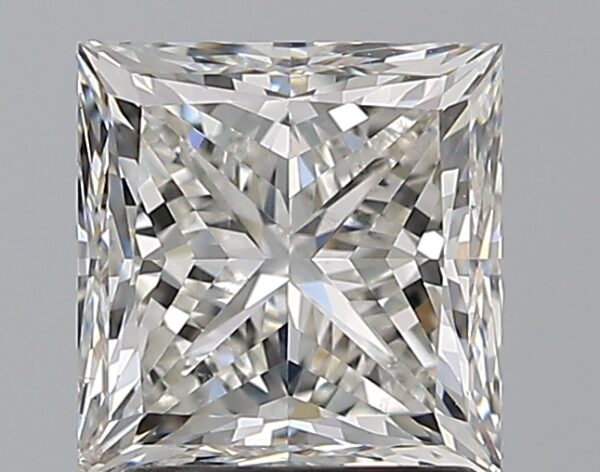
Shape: princess
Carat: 2.01
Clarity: SI2
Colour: H
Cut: VG
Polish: EX
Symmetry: EX
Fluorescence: N
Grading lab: GIA
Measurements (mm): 6.7 x 6.57 x 4.98